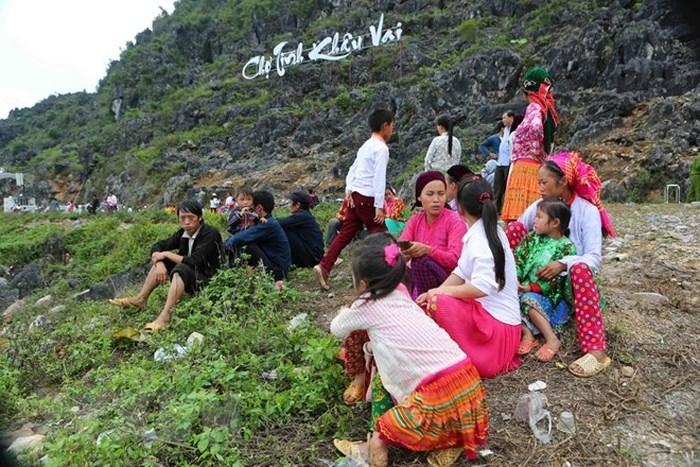
có nhiều người đang xuất hiện ở trên một quả đồi